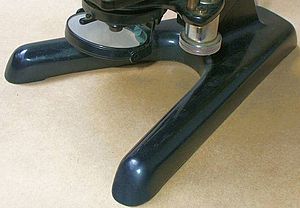
Mikroskop / Mekaniske dele af et mikroskop
Et mikroskop bruges til at danne et forstørret billede af et objekt. Ordet mikroskop er sammensat af følgende græske ord: mikrós for lille samt skopein for at betragte.